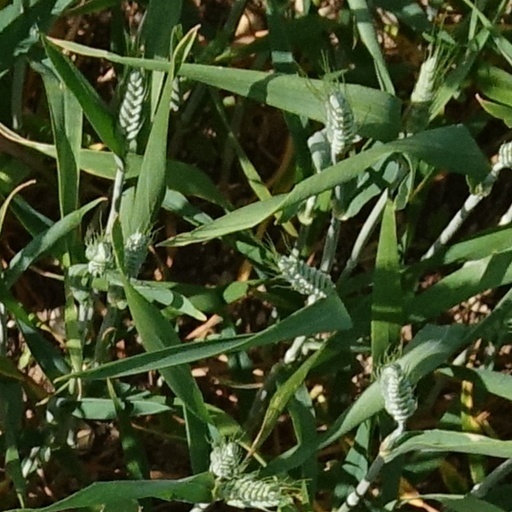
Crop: wheat